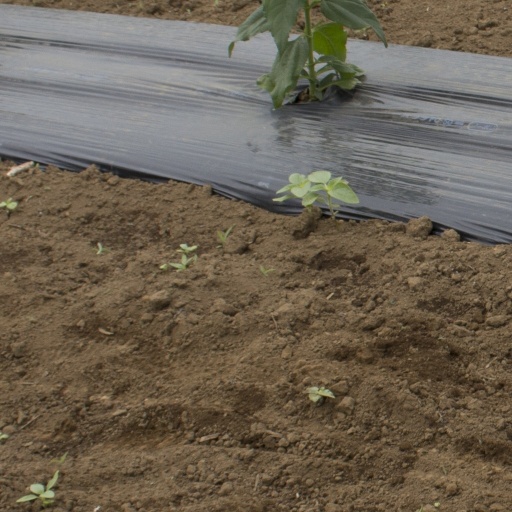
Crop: Jerusalem artichoke